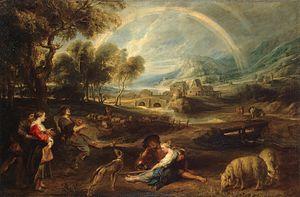
Liste des œuvres de Rubens :